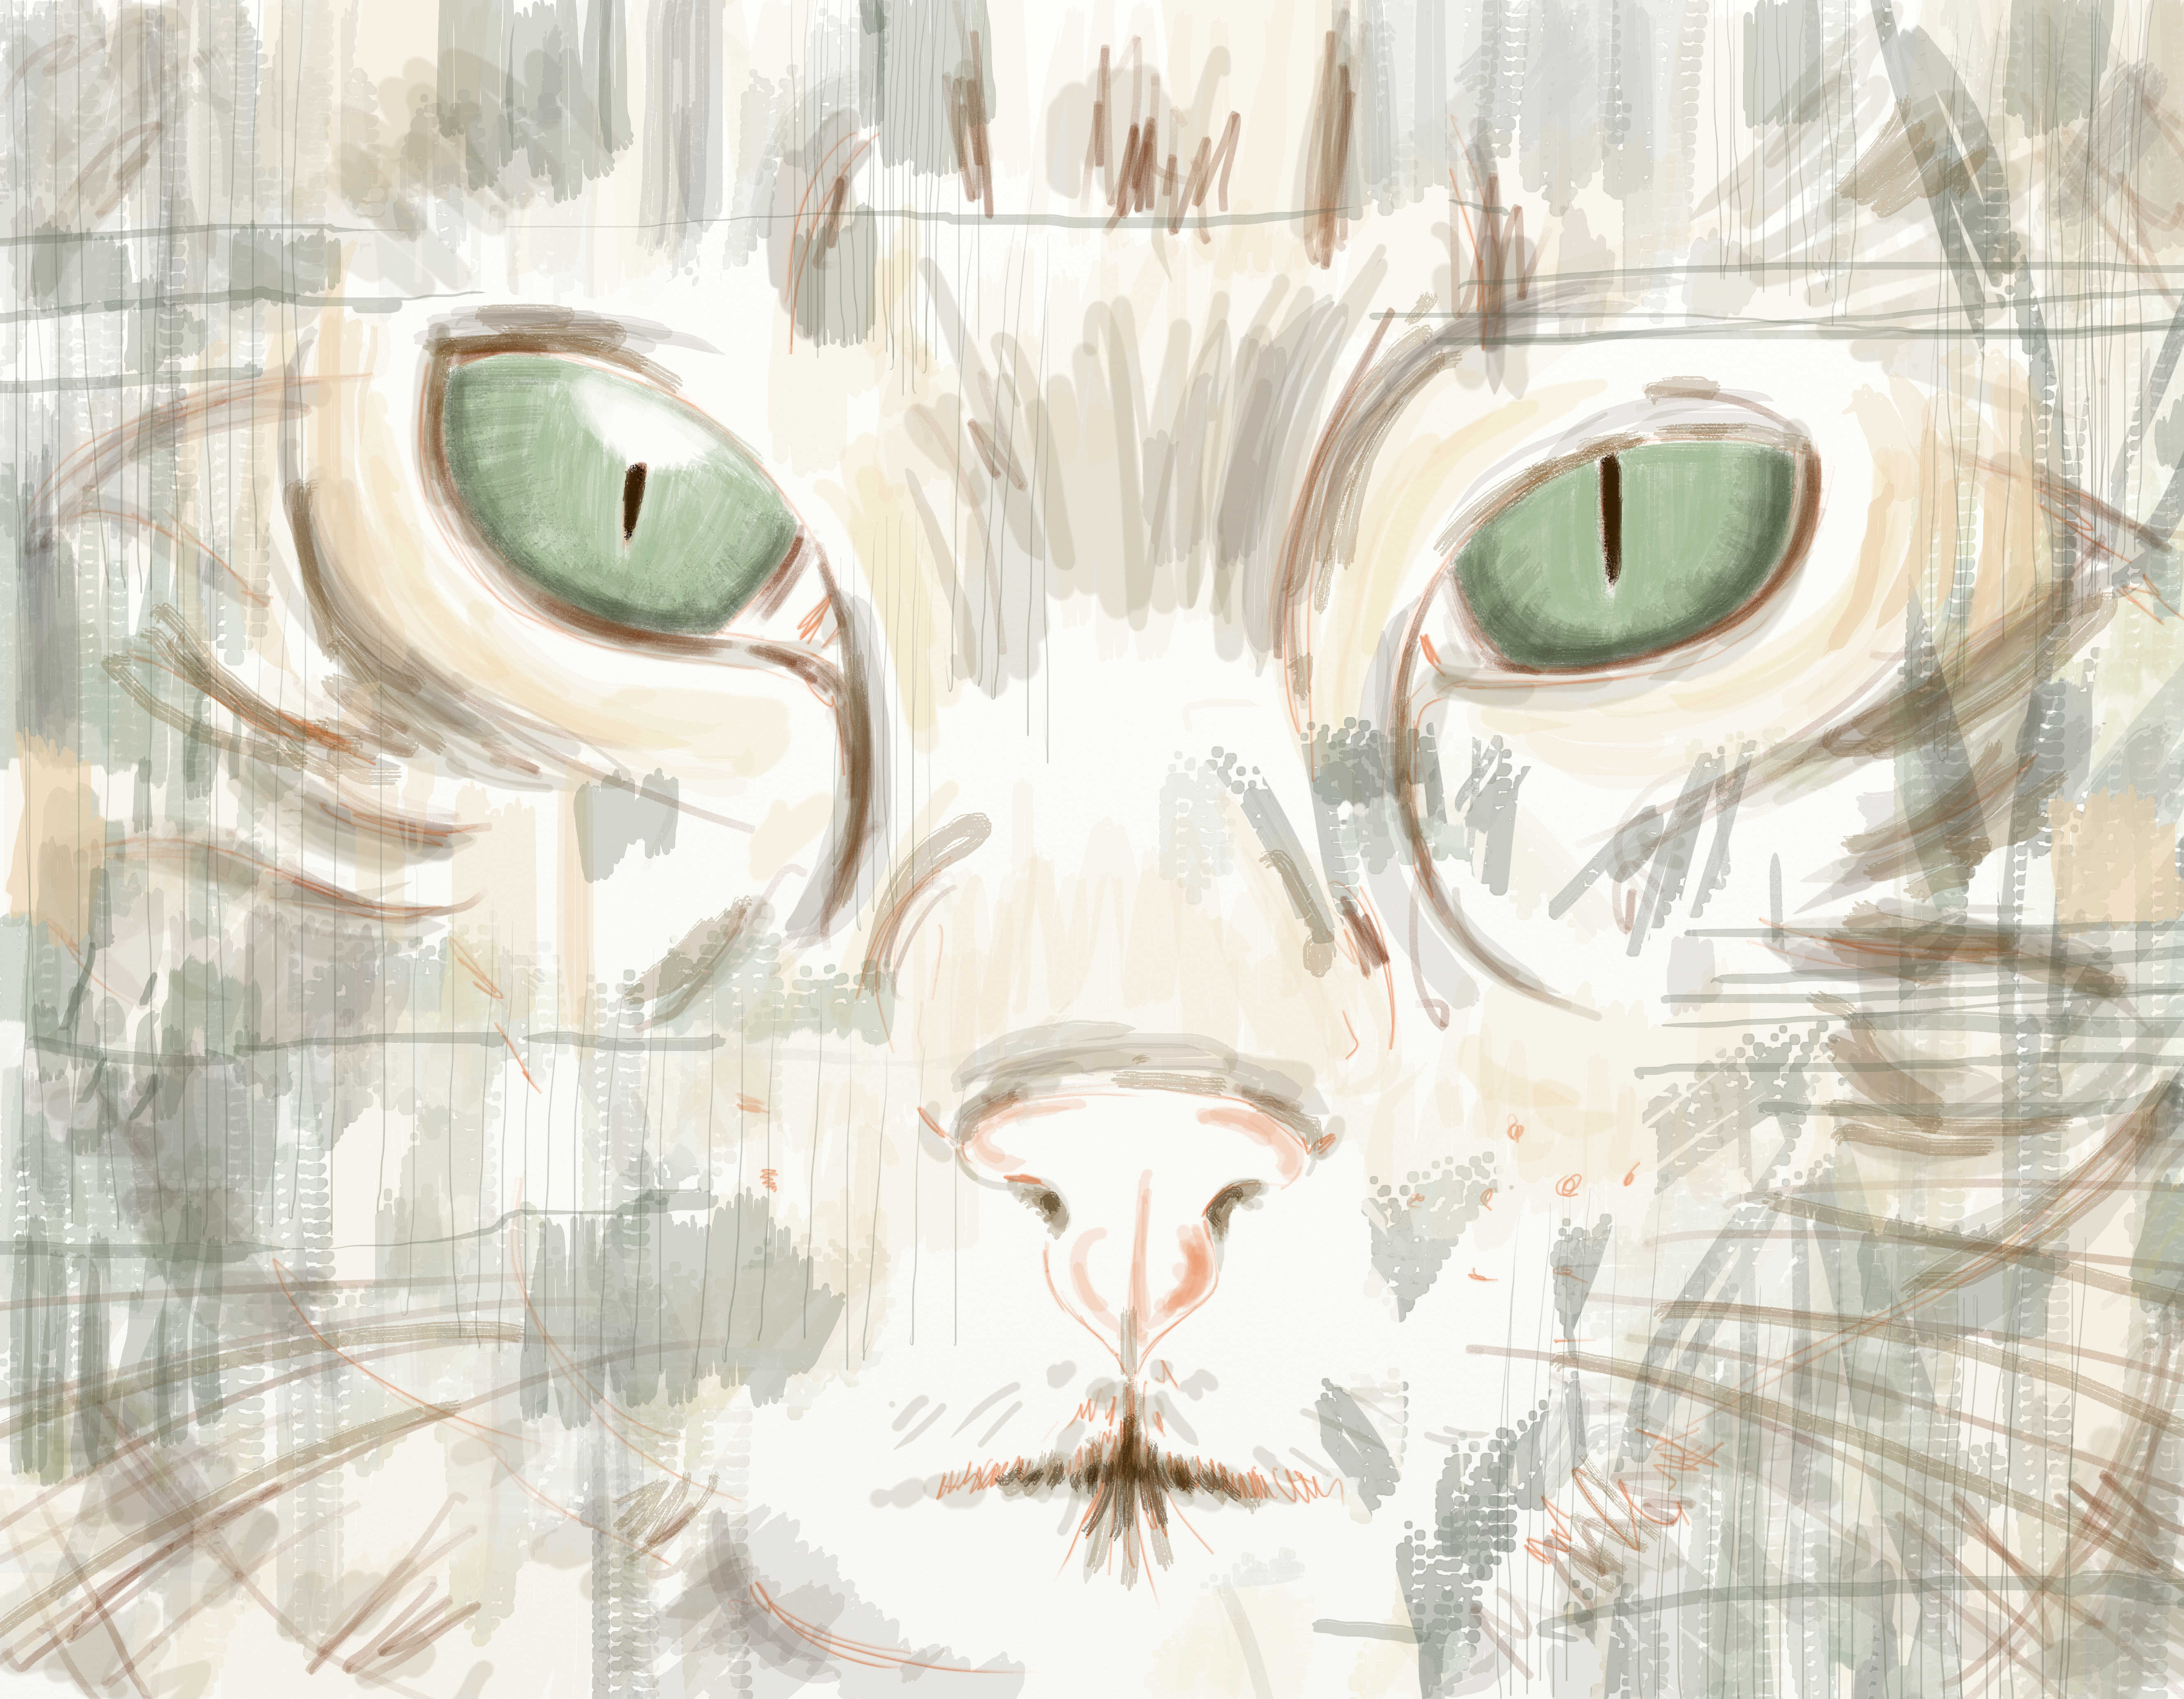
portrait, cat, art, sketch, drawing, illustration, chat, zeichnung, digitalart, katze, skizze, dessin, croquis, isasza, modern art